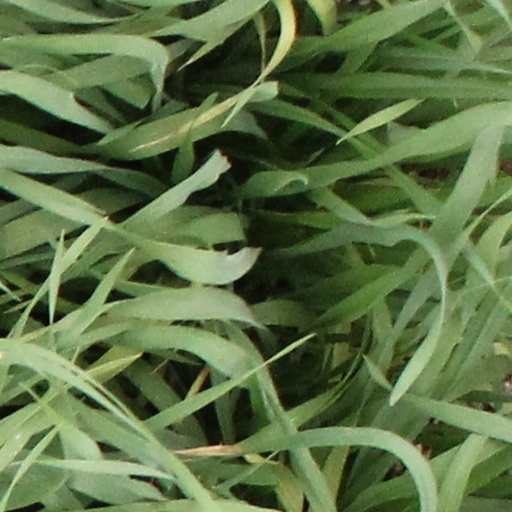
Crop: wheat